Adil Bouafif

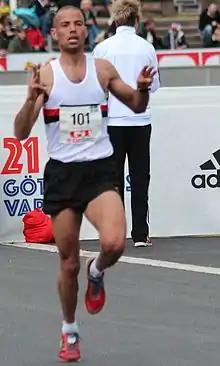
Adil Bouafif in 2012

Adil Bouafif (born 31 December 1978) is a Swedish long distance runner who also competes in marathon. He has competed for Sweden since 2010.